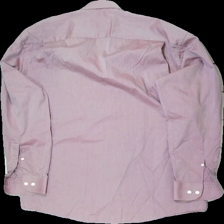
View: back
Type: Shirt
Category: Men
Brand: Eton
Colors: Pink, White
Material: 100% bomull
Pattern: Other
Cut: Regular
Season: All
Price range: 50-100
Recommended usage: Reuse
Description: skjorta med vita knappar